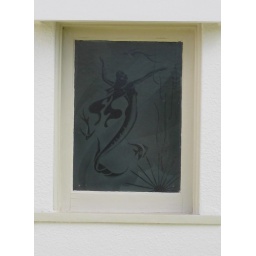
This lovely Art Deco frosted glass window is in the vestibule of a wonderful 1930s bungalow in Melbourne's northern suburbs